Scuol

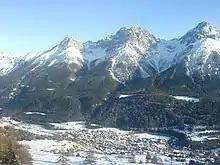
Scuol village and valley

From circa 1860 onwards, the healing springs of Scuol were used on a larger scale and the time of spa tourism began. During the following decades, the bath house and numerous hotels were built between the two old parts of the village. The opening of the Bever–Scuol line of the Rhaetian Railway in 1913 stimulated further growth.